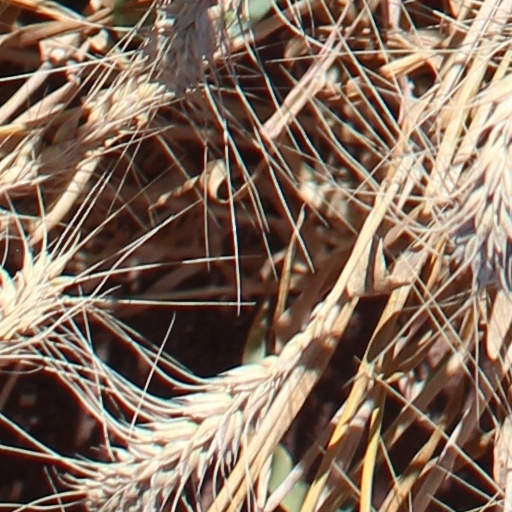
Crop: wheat